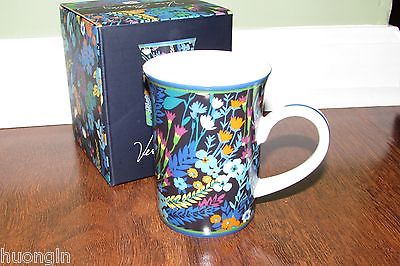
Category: mug